Passport to China

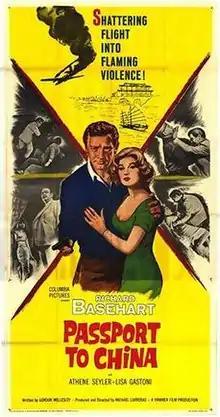
Theatrical release poster

Passport to China (also known as Visa to Canton) is a 1960 British adventure spy film released by Columbia Pictures; directed by Michael Carreras and starring Richard Basehart, Lisa Gastoni, Eric Pohlmann and Bernard Cribbins. The screenplay, which concerns a pilot who tries to rescue a girl from Communist-controlled China, was based on a story by Gordon Wellesley and made by Swallow Productions and Hammer Films. It was made as a pilot for a planned BBC TV series, but ended up being released as a theatrical feature instead after Hammer's earlier "Tales of Frankenstein" TV pilot fared so poorly in the US. Bernard Robinson was Production Designer, Thomas Goswell and Don Mingaye were the Art Directors, Roy Ashton did Makeup, and Dominic Fulford and Arthur Mann were the Assistant Directors. Filming went on from June 9 until July 1, 1960. It was trade shown on Nov. 20, 1960, and released in the UK (in Technicolor) on Dec. 26, 1960. It was theatrically released in the US only in black-and-white in February, 1961. Hammer historian Tom Johnson remarked that it didn't have "the feel" of a Hammer production in general.